1980 Tour de France, Stage 11 to Stage 22

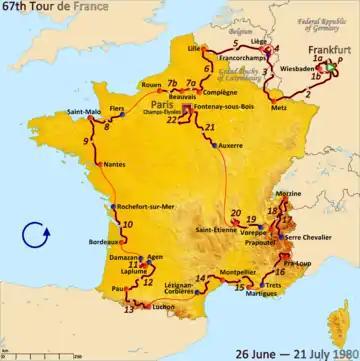
Route of the 1980 Tour de France

The 1980 Tour de France was the 67th edition of Tour de France, one of cycling's Grand Tours. The Tour began in Frankfurt with a prologue individual time trial on 26 June and Stage 11 occurred on 8 July with another individual time trial from Damazan. The race finished on the Champs-Élysées in Paris on 20 July.